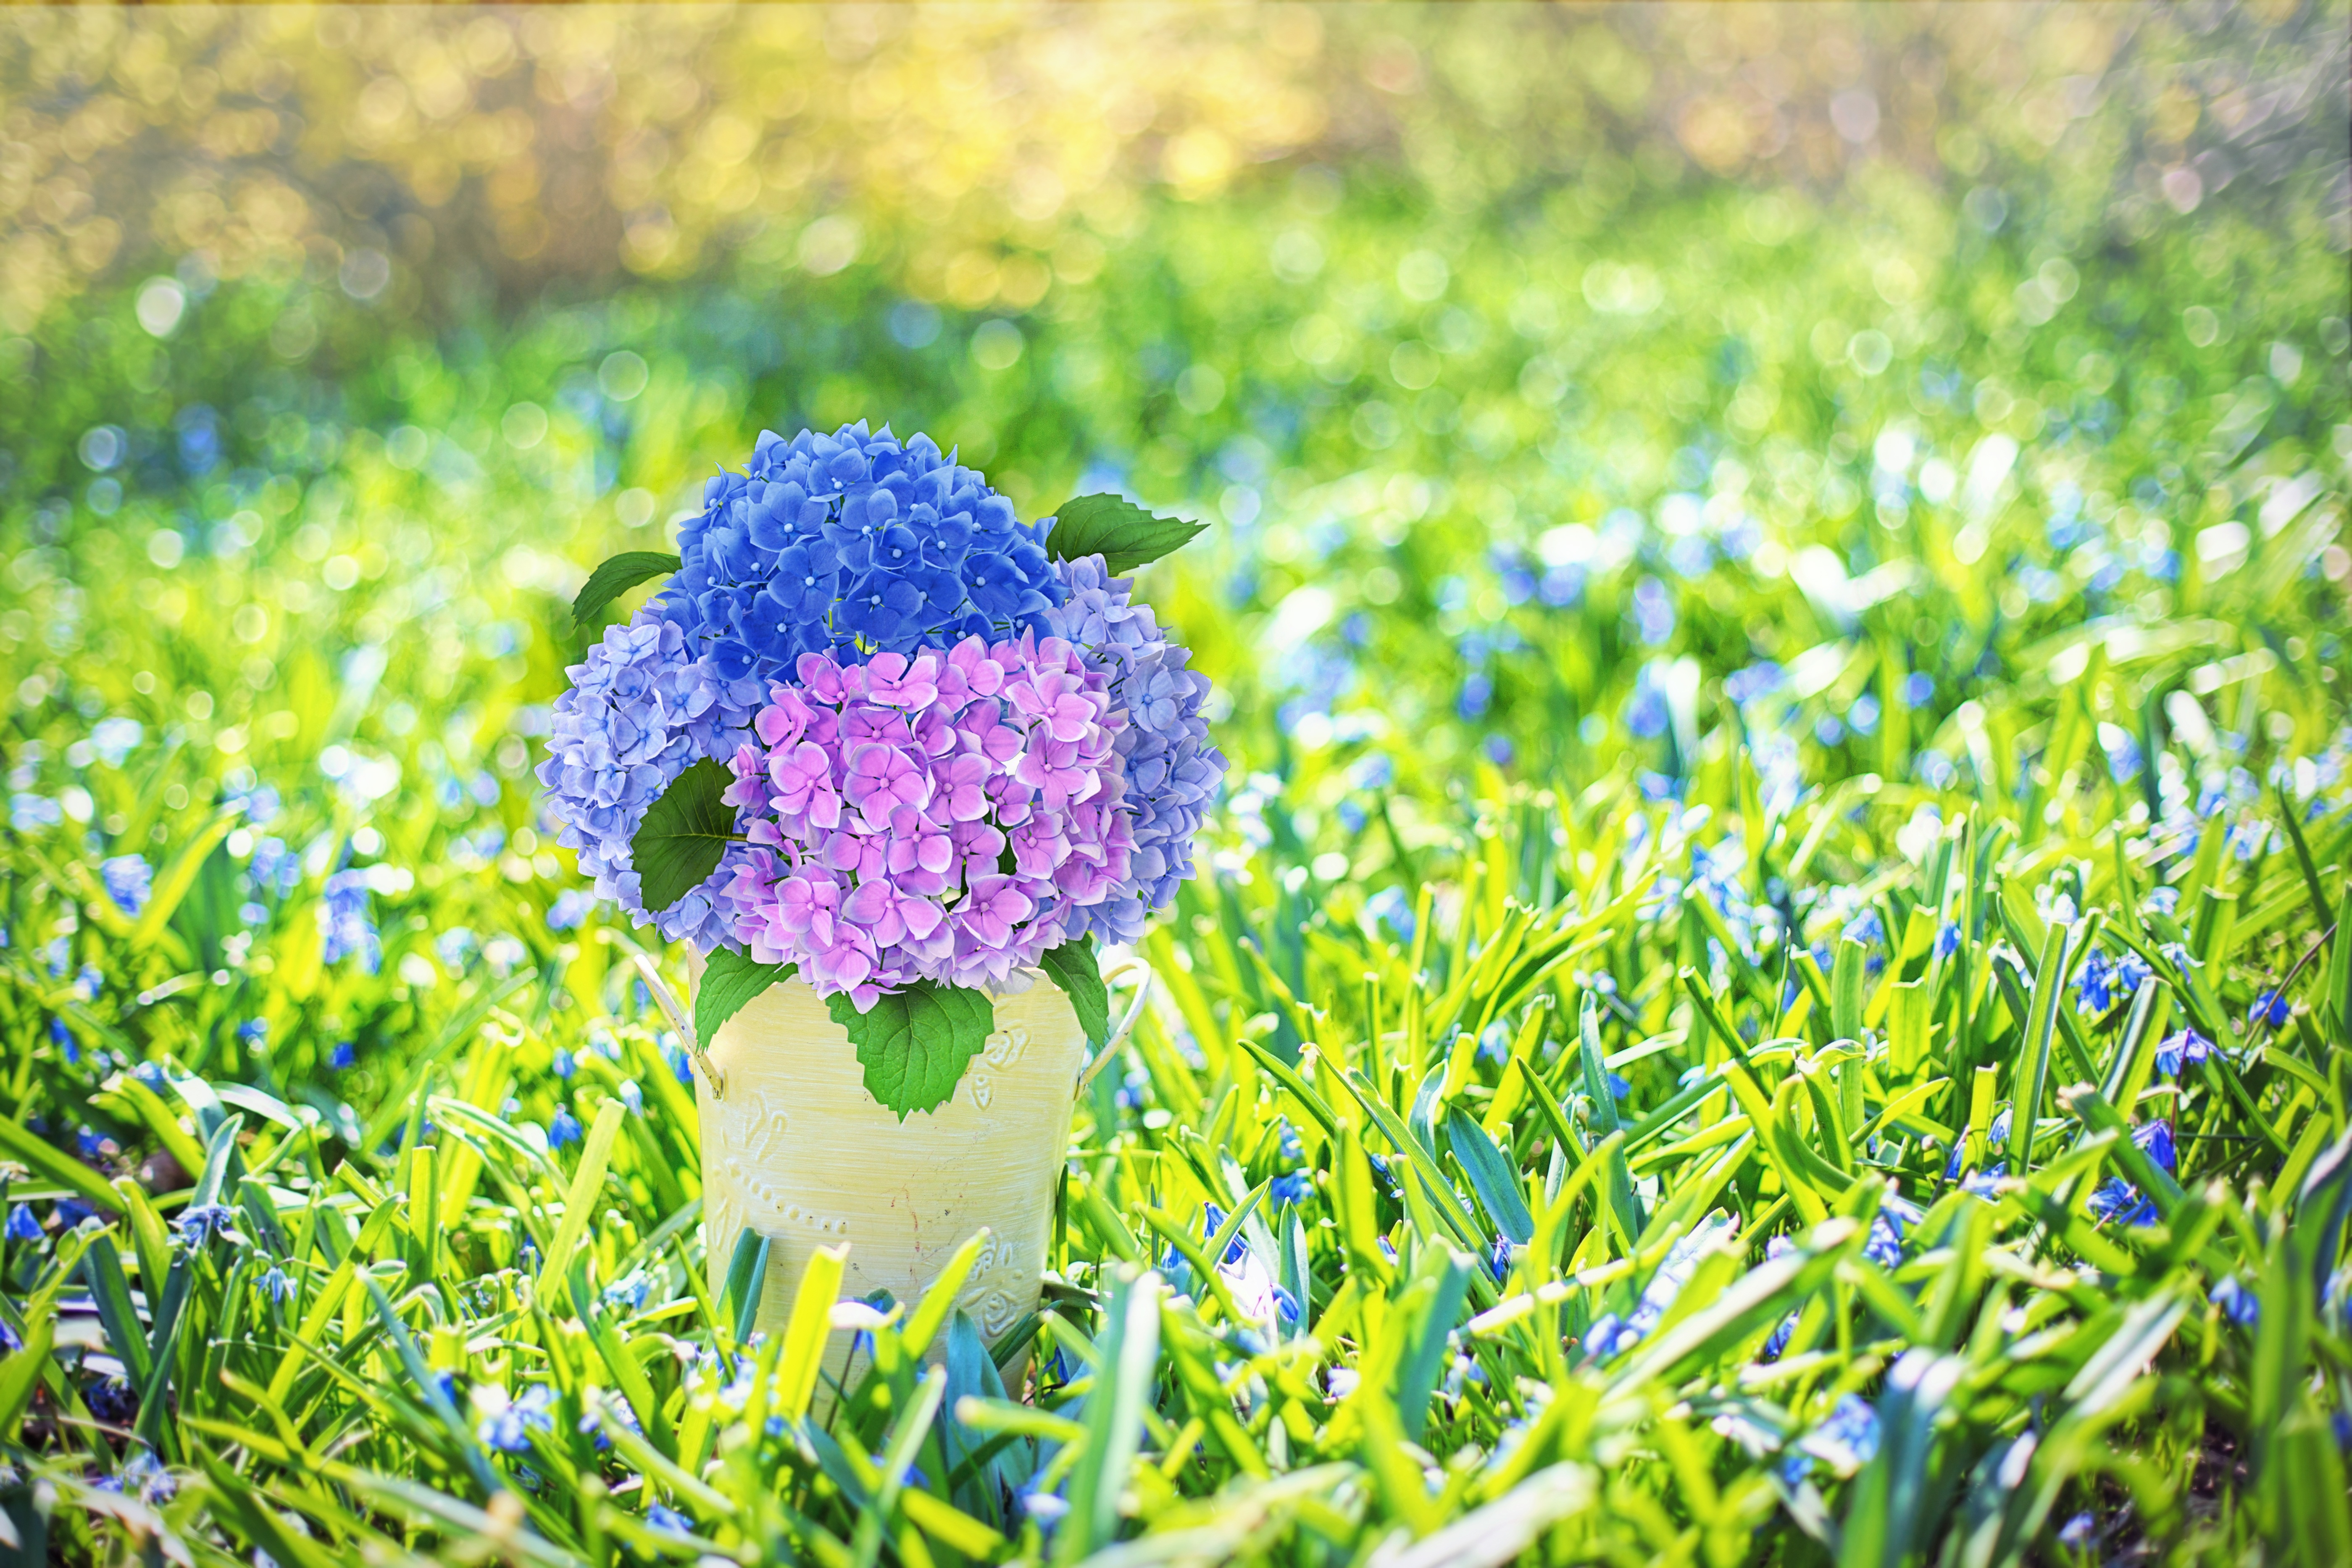
nature, grass, blossom, plant, field, lawn, meadow, leaf, flower, purple, bloom, spring, green, blooming, blue, colorful, garden, flora, hydrangea, season, botanical, wildflower, flowers, grassland, blossoms, springtime, woodland, spring flowers, macro photography, hydrangeas, flowering plant, land plant